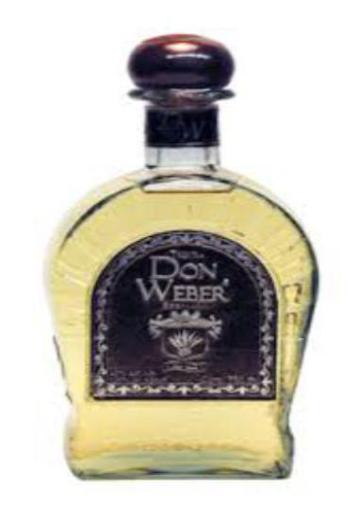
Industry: Food